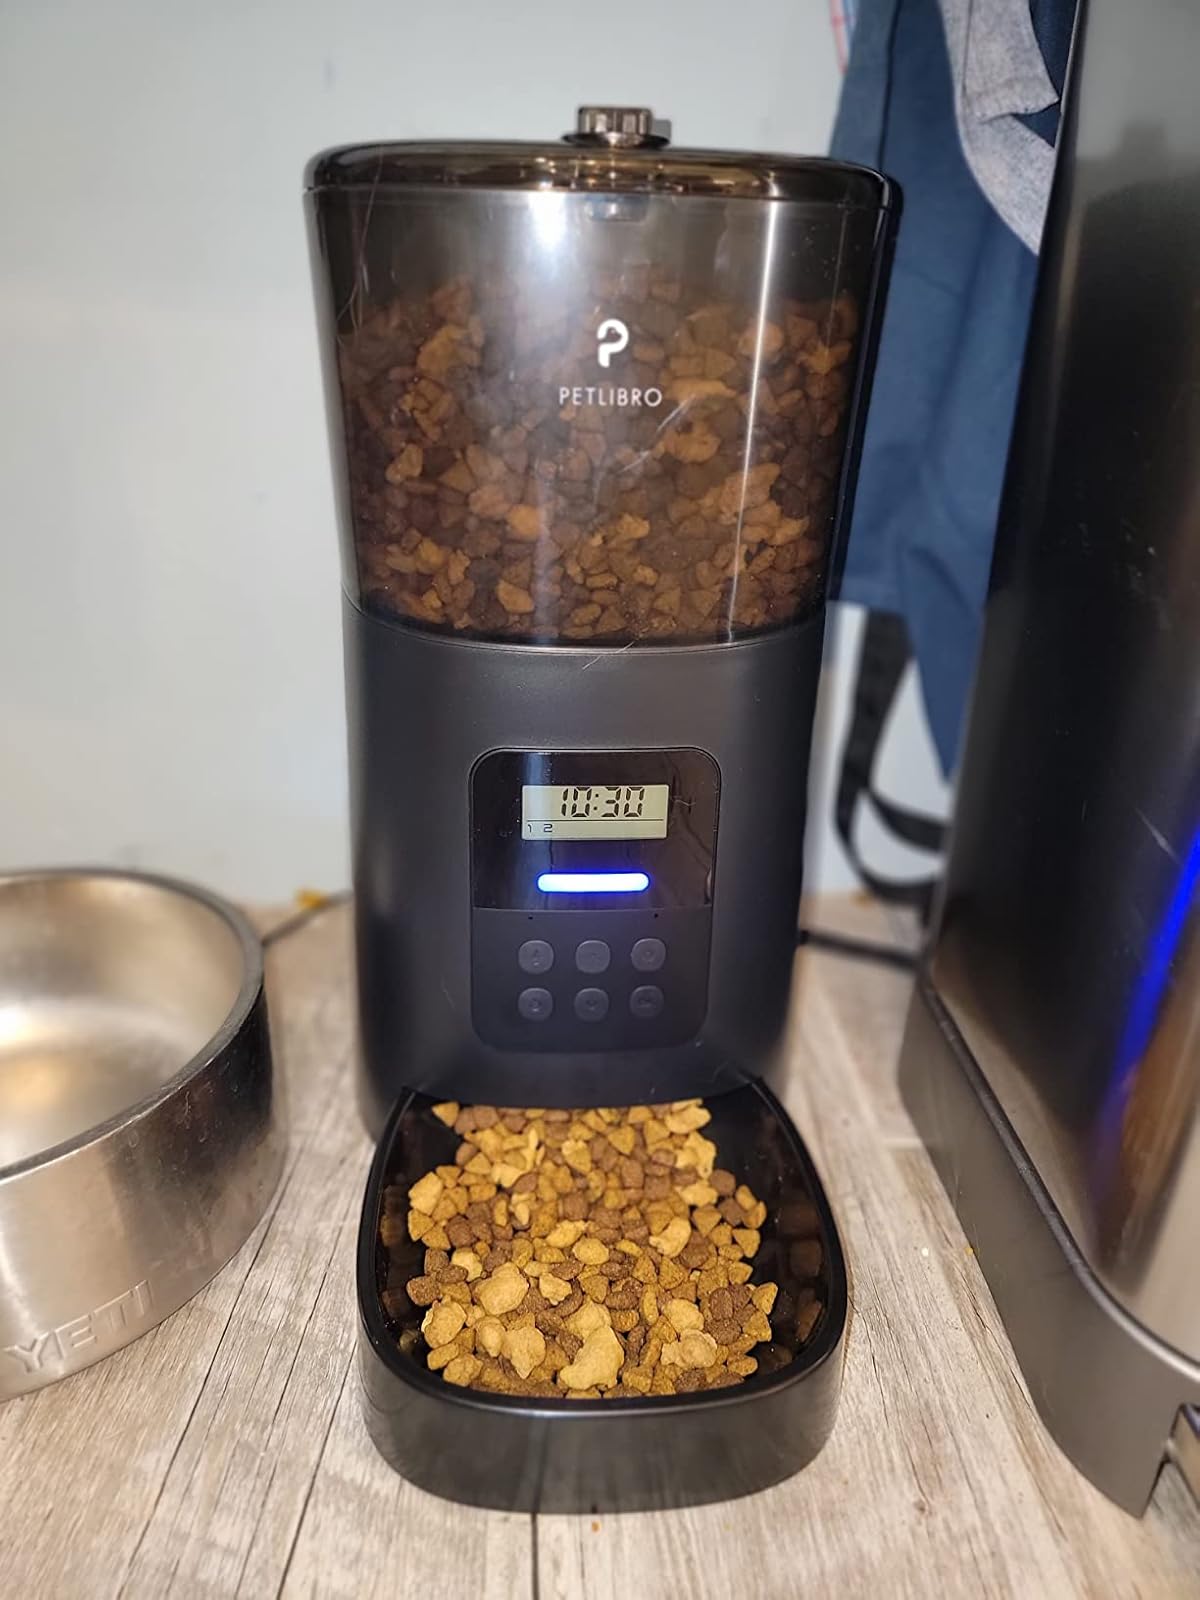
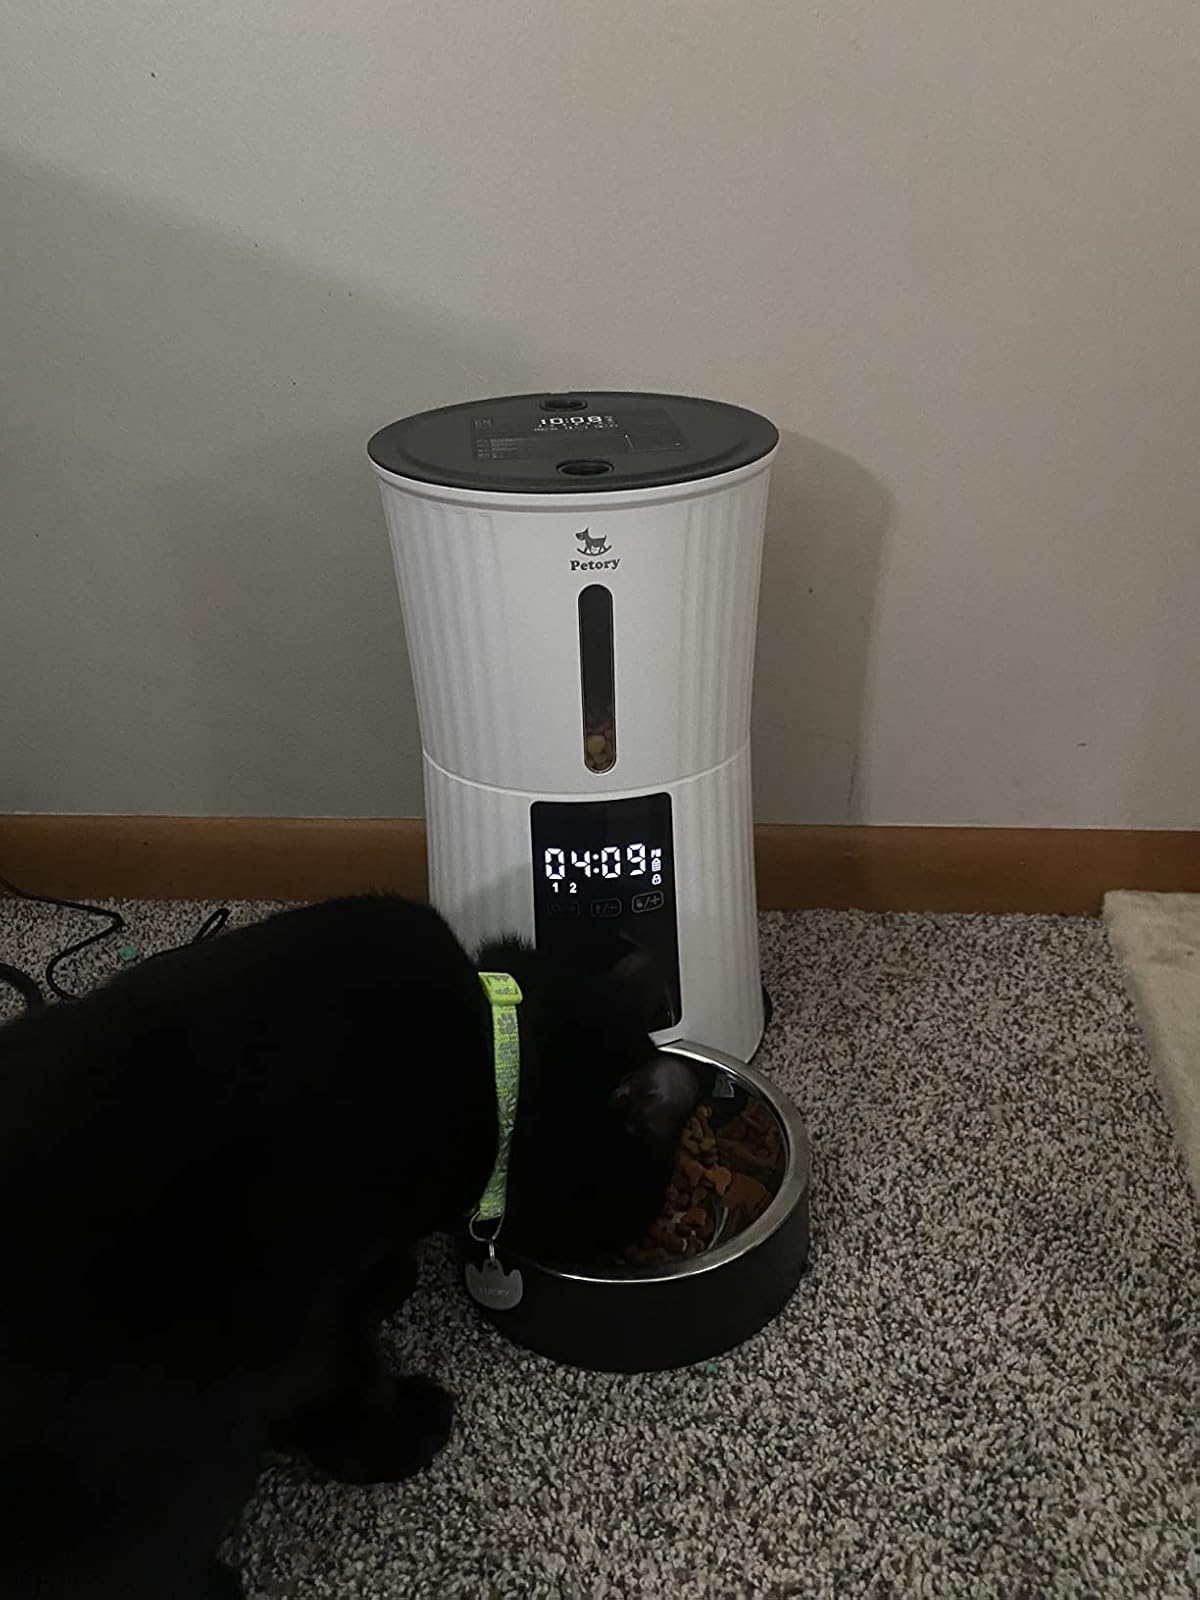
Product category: items_feeder
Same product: no